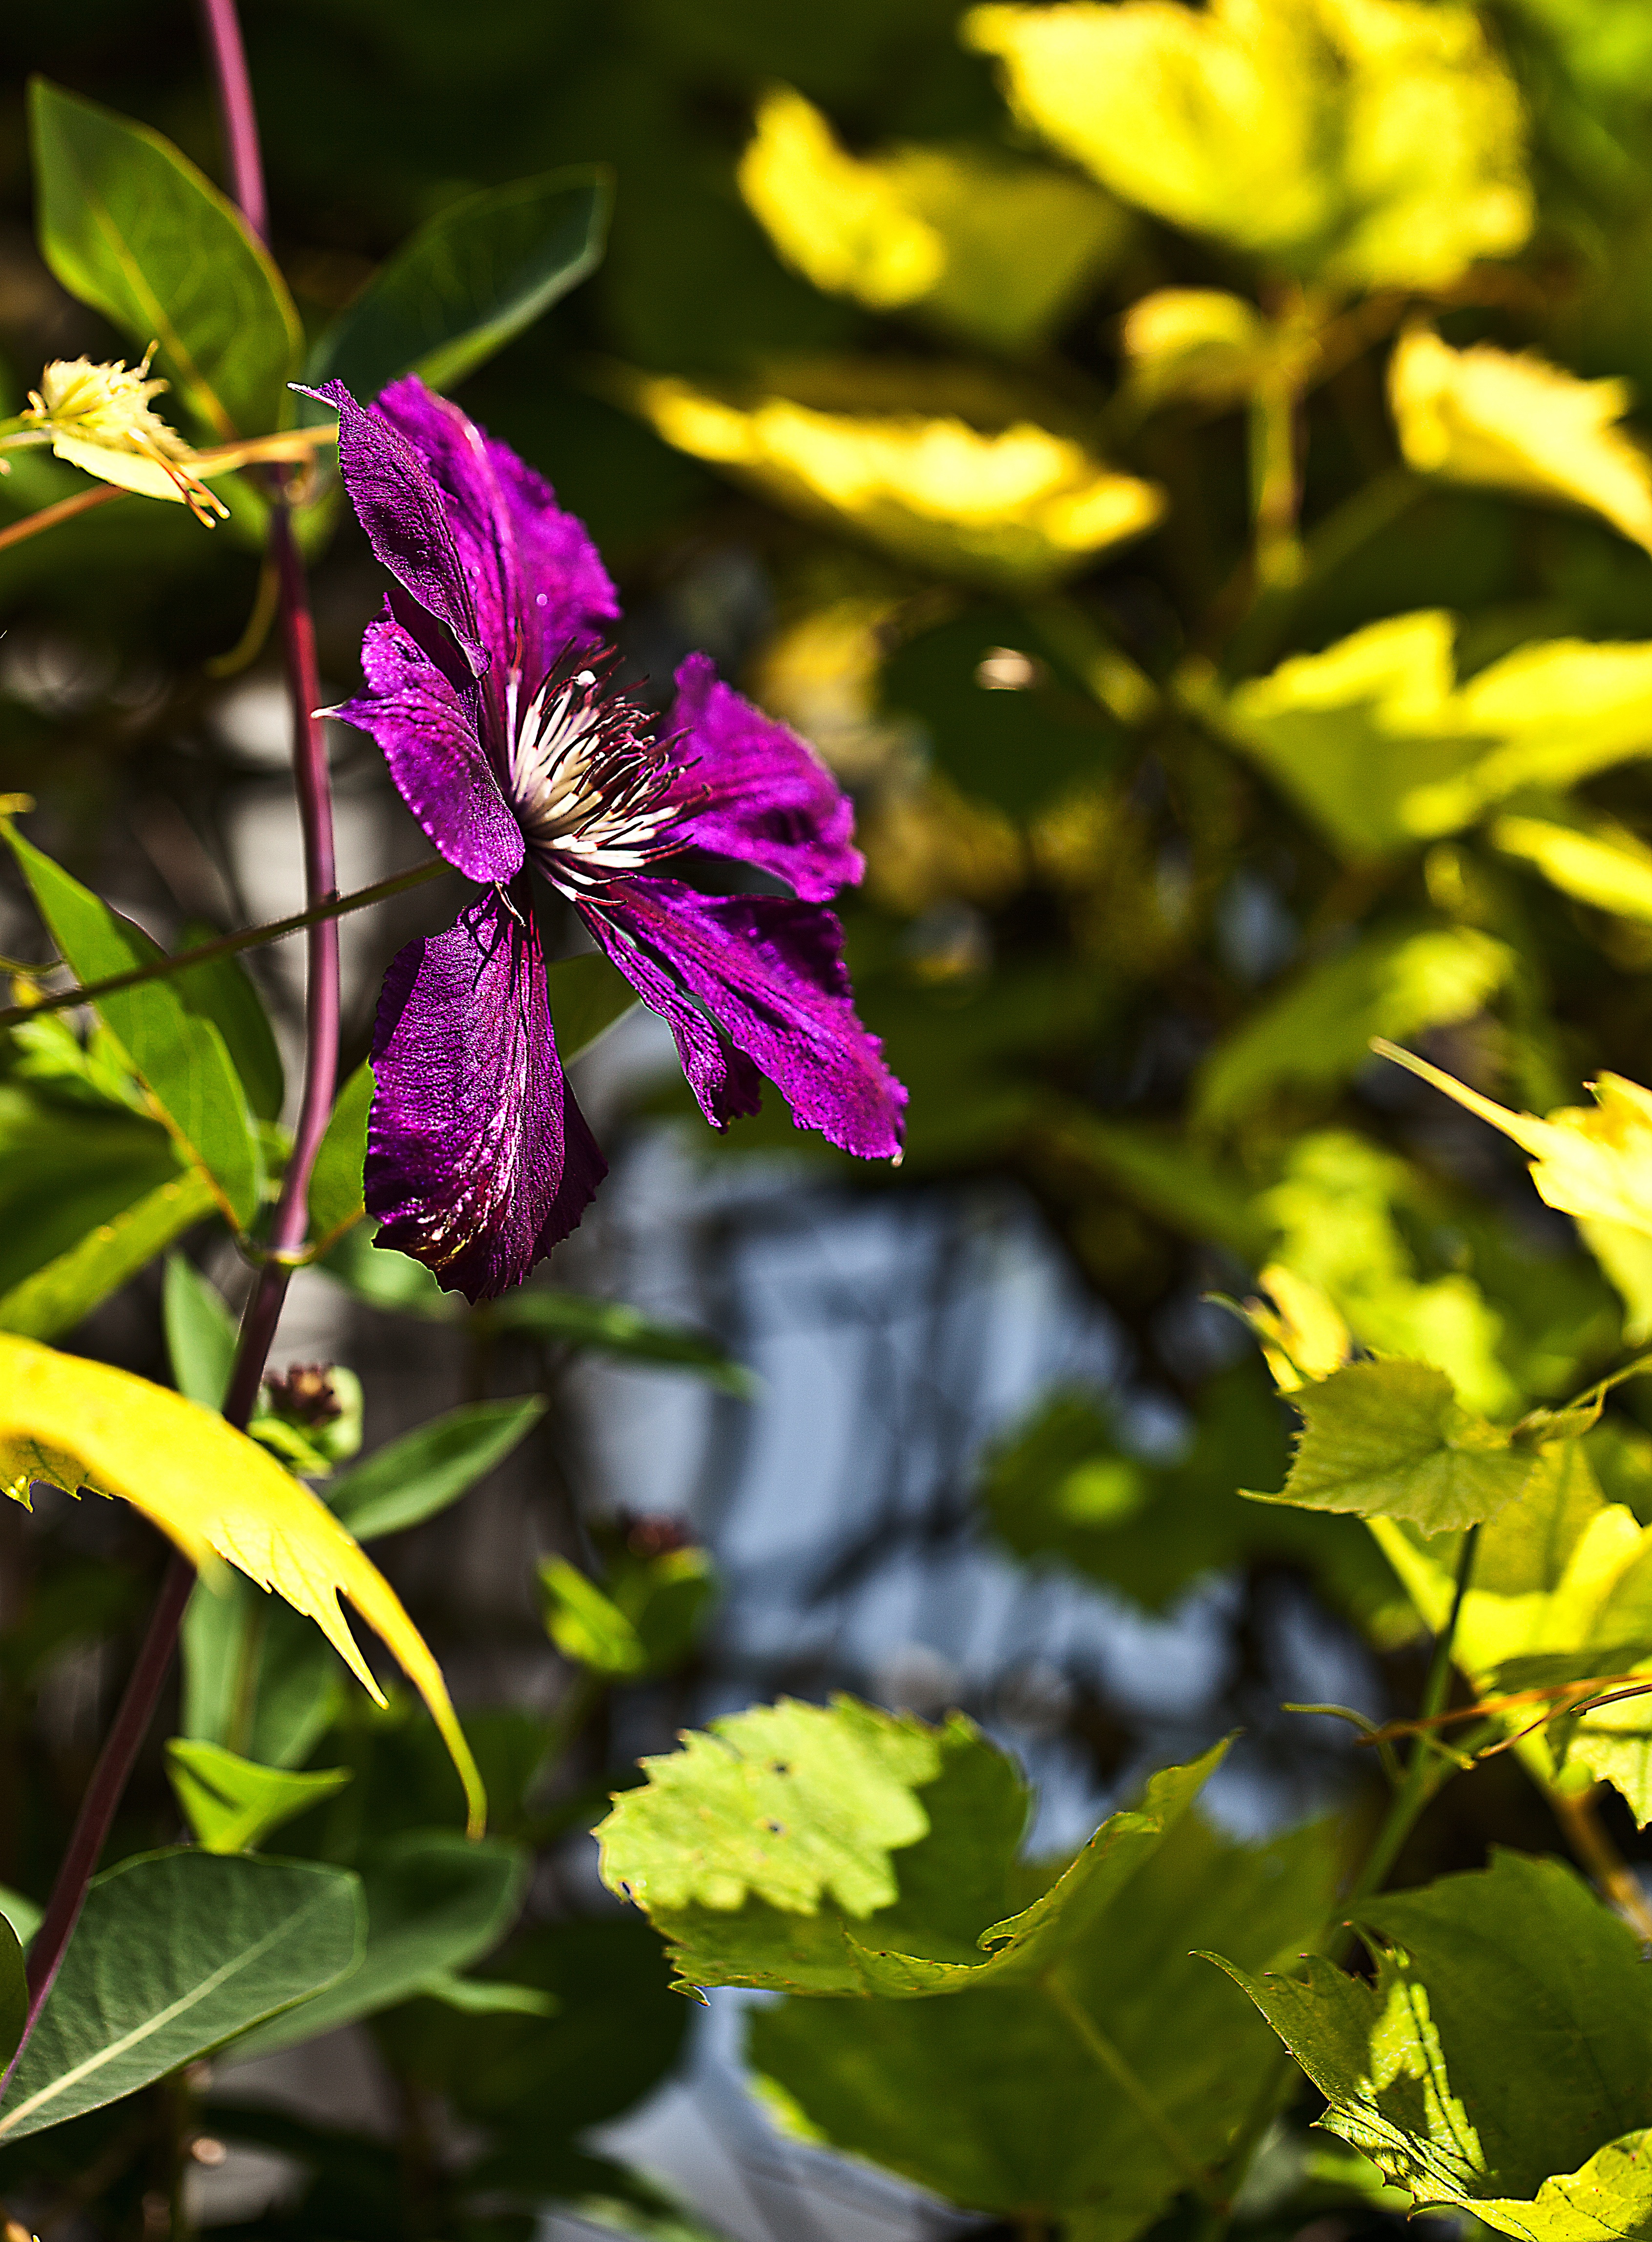
nature, blossom, plant, leaf, flower, petal, summer, foliage, green, botany, yellow, garden, closeup, flora, wildflower, close up, plant a garden, sunny, petals, clematis, purple flower, ornamental plants, perennials, macro photography, flowering plant, large flowers, inside a flower, land plant